Richardson's Canal House

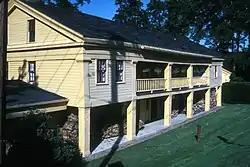
Richardson's Tavern, September 1970

Richardson's Tavern is a historic Erie Canal inn and tavern located in the hamlet of Bushnell's Basin in Perinton, Monroe County, New York. Believed to be the only remaining establishment from the canal's earliest years, it dates to about 1818 when it was a stop on the stage coach route along the Irondequoit Valley and Irondequoit Creek, between Rochester and Canandaigua. Several expansions occurred during the 19th century. The tavern operated as a hotel until 1917 when it was converted to four apartments. In 1978, after having been abandoned since 1972, it was converted for use as a restaurant, Richardson's Canal House. The restaurant opened on Valentine's Day 1979. It has become one of the most noted restaurants in the county, and has even garnered nationwide recognition.